2004 Siemens 300

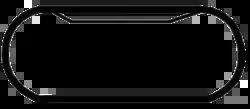
The layout of New Hampshire International Raceway, the venue where the race was held.

New Hampshire International Speedway is a 1.058-mile (1.703 km) oval speedway located in Loudon, New Hampshire which has hosted NASCAR racing annually since the early 1990s, as well as an IndyCar weekend and the oldest motorcycle race in North America, the Loudon Classic. Nicknamed "The Magic Mile", the speedway is often converted into a 1.6-mile (2.6 km) road course, which includes much of the oval. The track was originally the site of Bryar Motorsports Park before being purchased and redeveloped by Bob Bahre. The track is currently one of eight major NASCAR tracks owned and operated by Speedway Motorsports.